Esterhazy, Saskatchewan

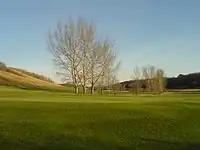
Esterhazy Golf and Country Club

Esterhazy Regional Park is located on the eastern side of Esterhazy along the banks of the Kaposvar Creek. Founded in 1984, it was the 100th regional park established in Saskatchewan. The park has a campground, 9-hole golf course, ball diamonds, cross-country ski trails, and hiking trails.